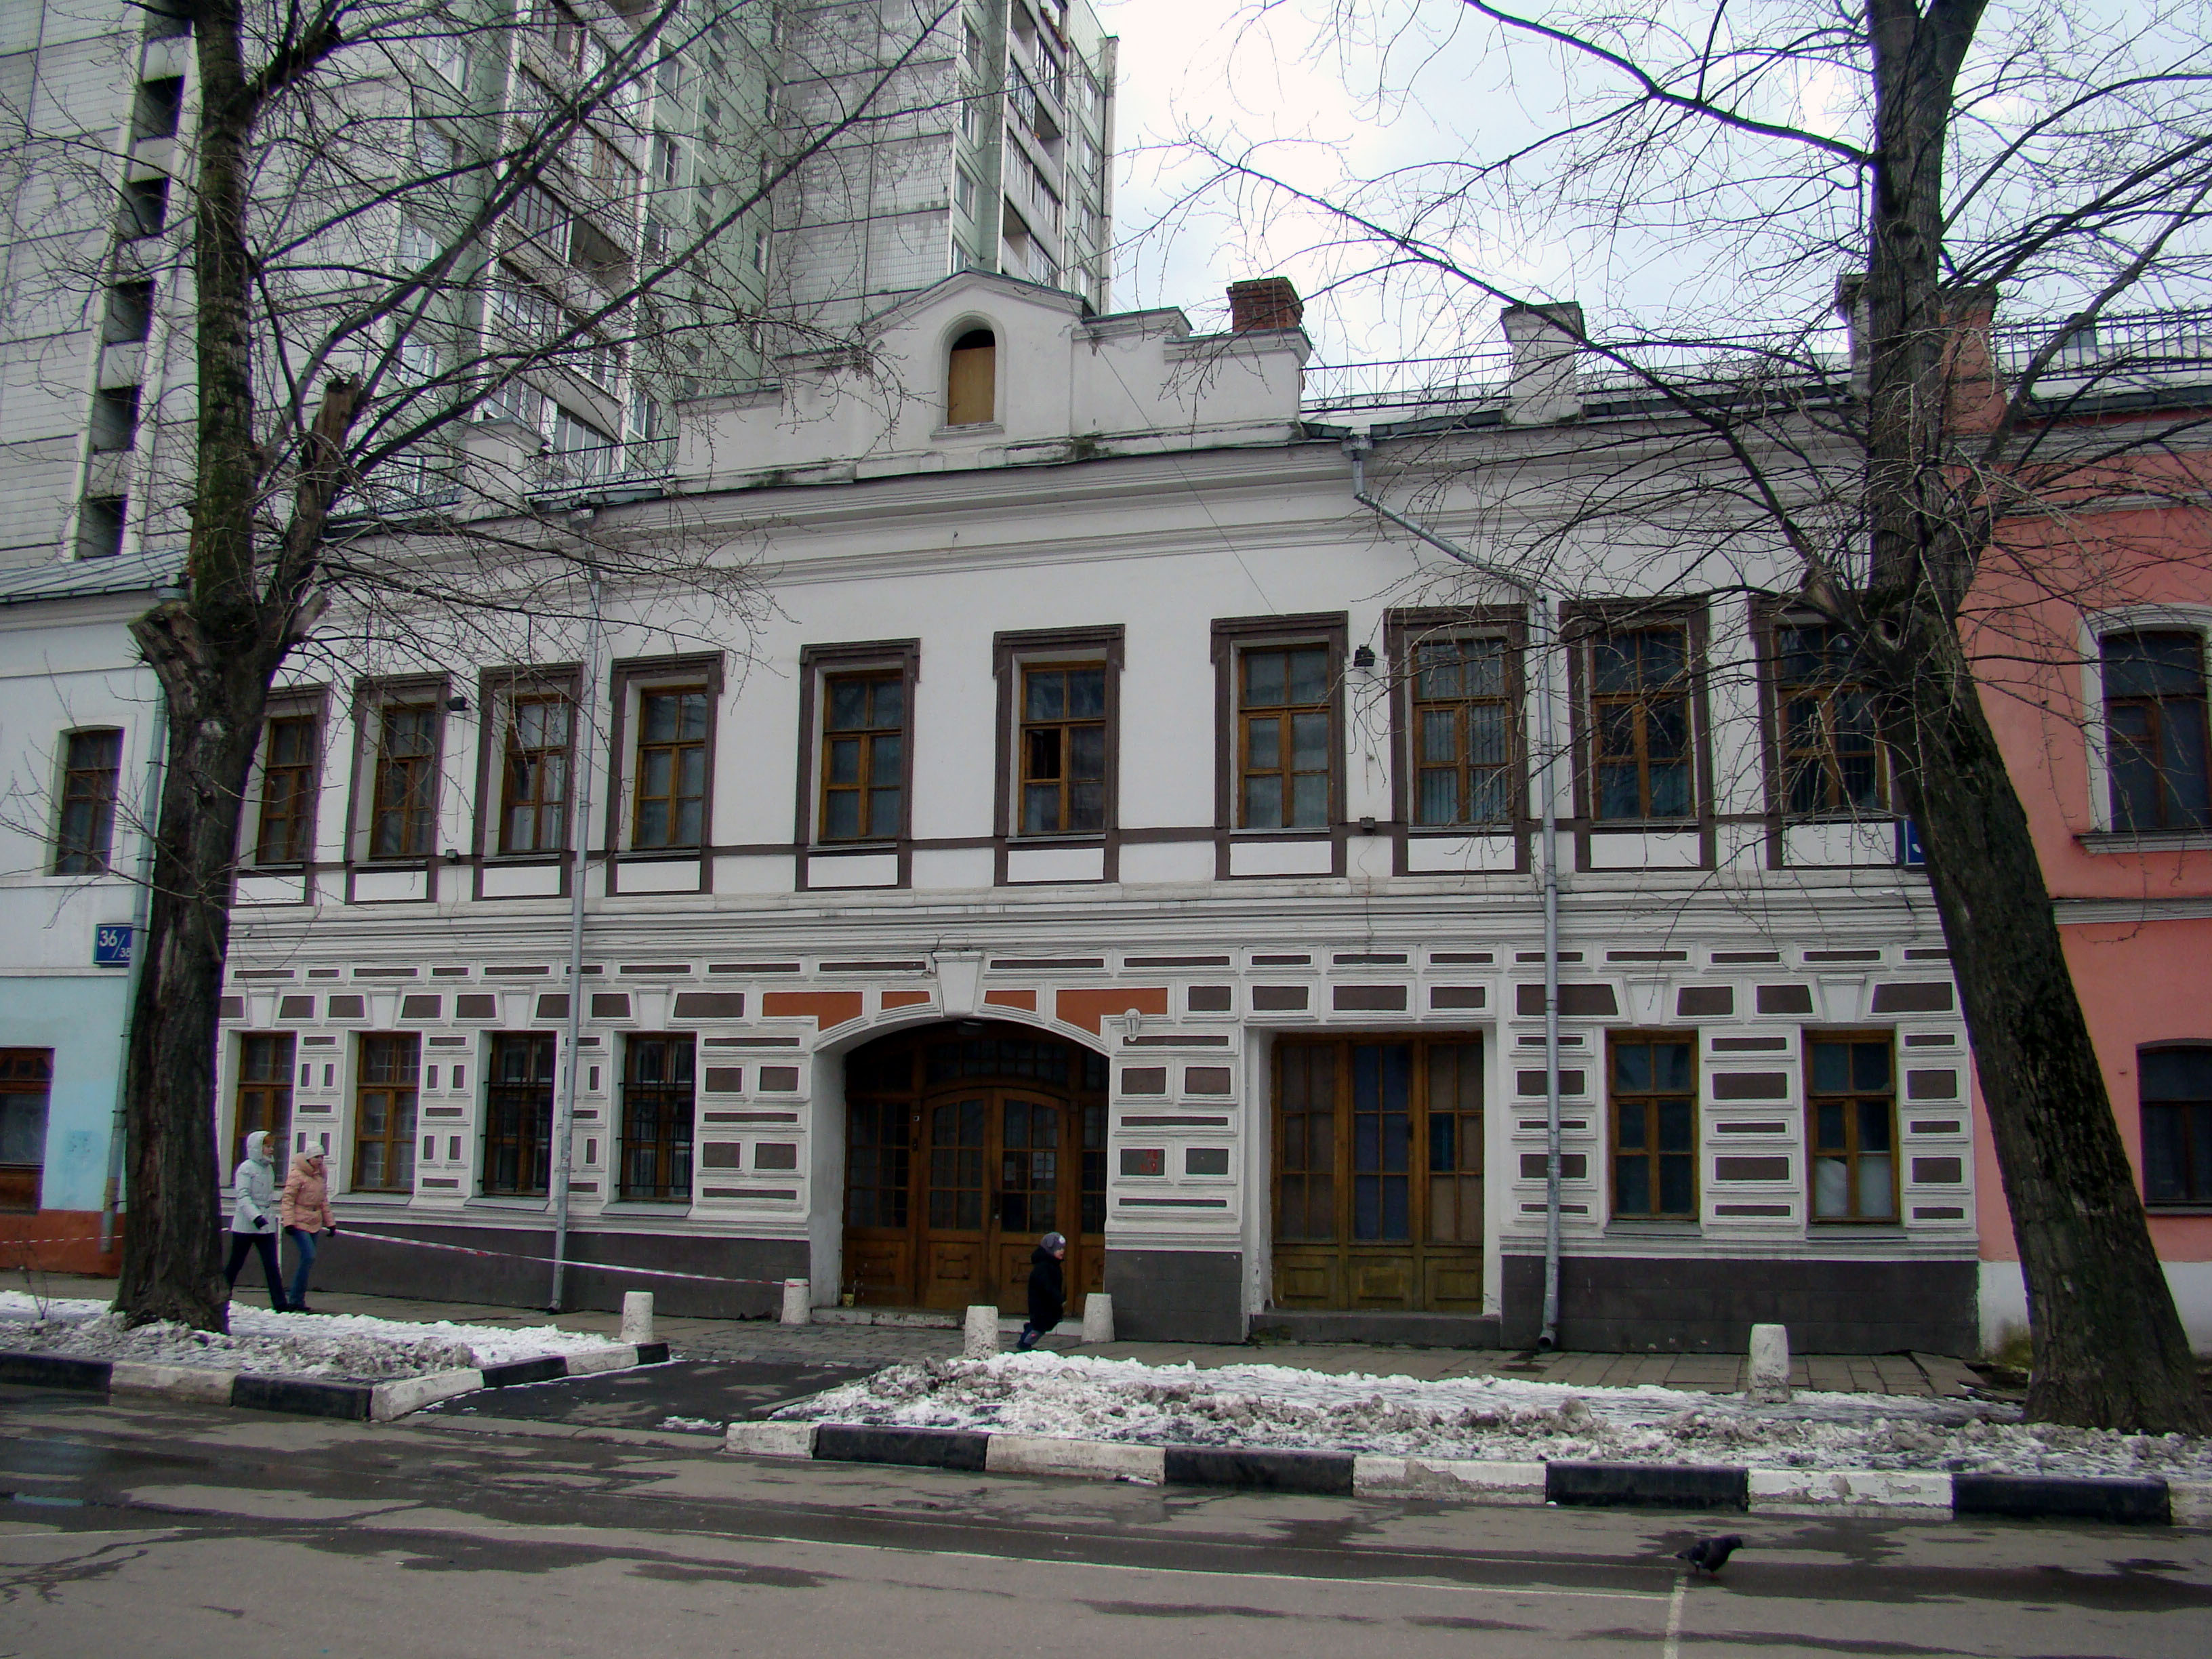
architecture, house, town, building, city, cityscape, downtown, facade, sony, moscow, estate, russia, cityscapes, moskau, moscou, dsc, h9, dsch9, neighbourhood, urban area, residential area